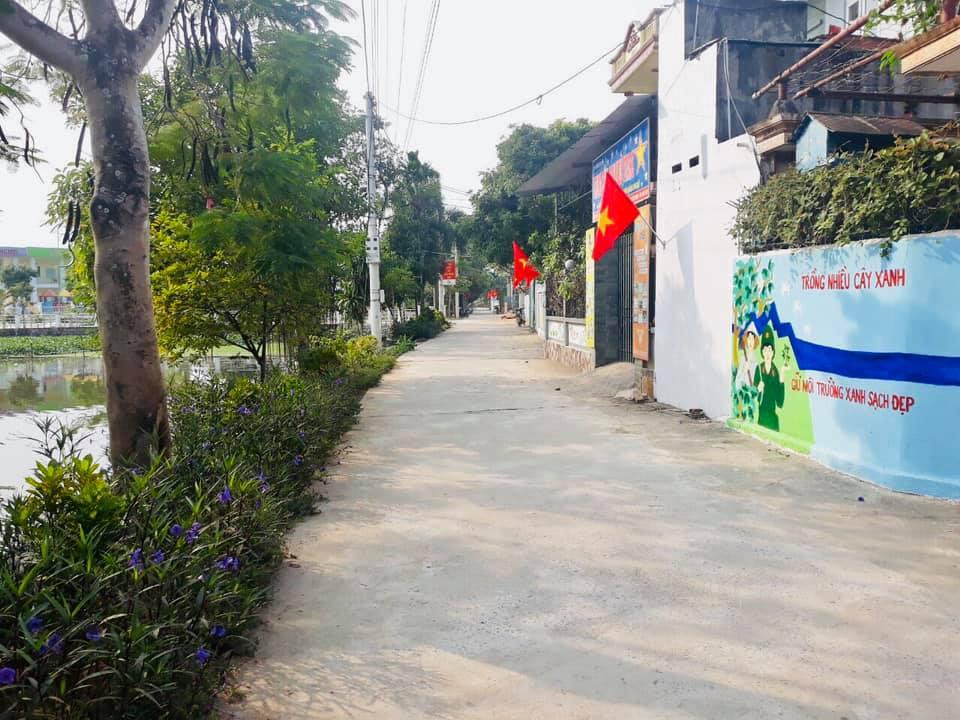
những ngôi nhà ở lề đường bên phải đều treo cờ việt nam